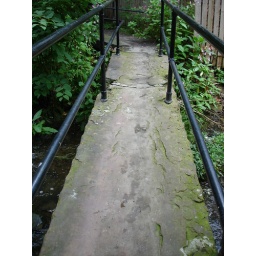
A stone-slab bridge over the river Dearne in Denby Dale, West Yorkshire, provides a shortcut over the narrow stream.